Zhiqian

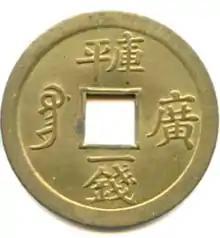
A late-19th-century machine-struck Guangxu Tongbao (光緒通寶) cash coin of 1 "wén" with a standard weight of 1 Kuping Qian (庫平錢), which was the nationally set standard weight for cash coins during the Guangxu era.

Standard cash (Manchu: ; Möllendorff: "Durun i jiha"), or "regulation cash coins", is a term used during the Ming and Qing dynasties of China to refer to standard issue copper-alloy cash coins produced in imperial Chinese mints according to weight and composition standards that were fixed by the imperial government. The term was first used for Hongwu Tongbao cash coins following the abolition of large denomination versions of this cash coin series.